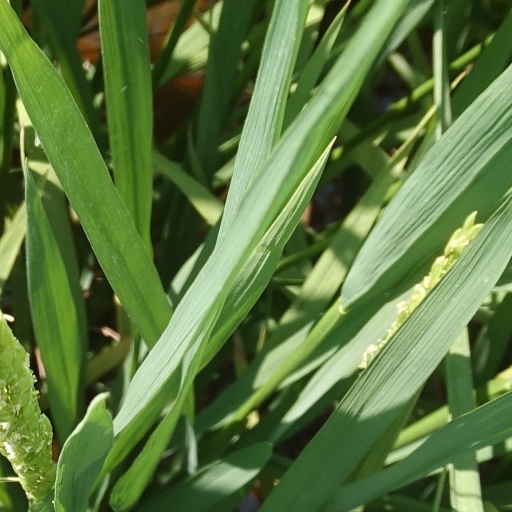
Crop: rice